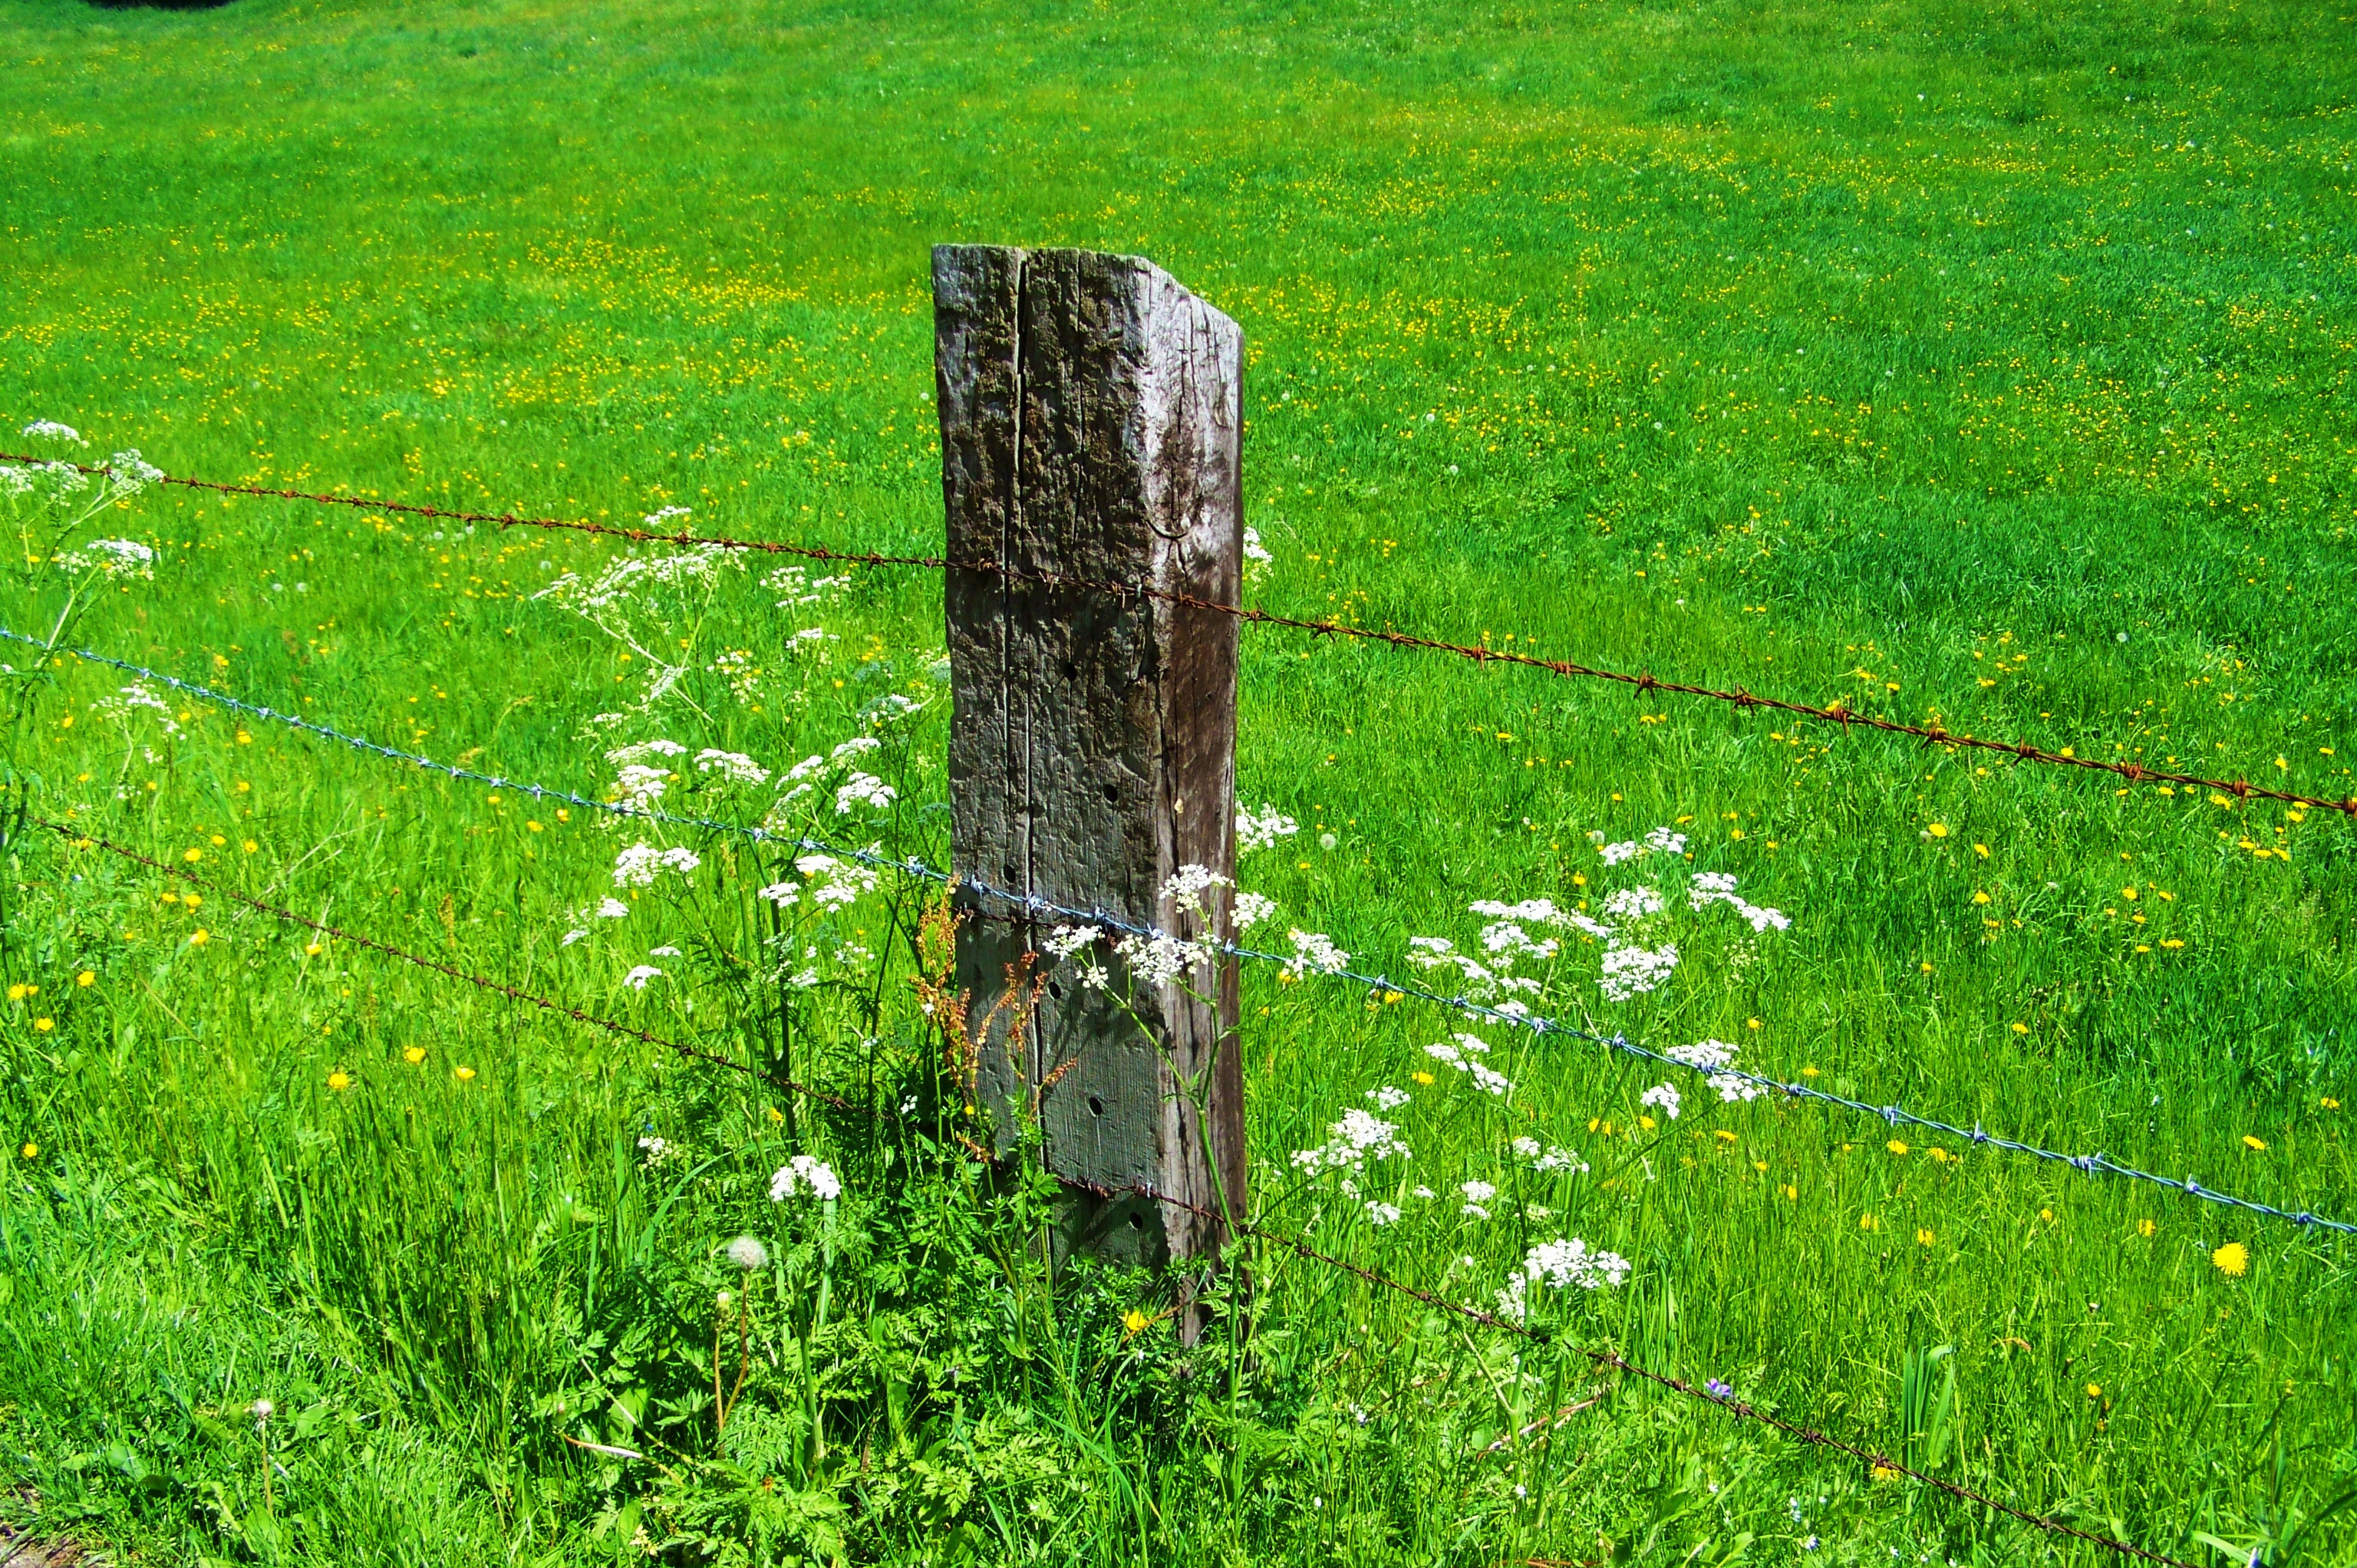
tree, grass, plant, field, lawn, meadow, flower, green, pasture, soil, agriculture, grassland, shrub, wetland, woodland, habitat, rural area, green pastures, natural environment, grass family, old wood columns, rusted wire fence